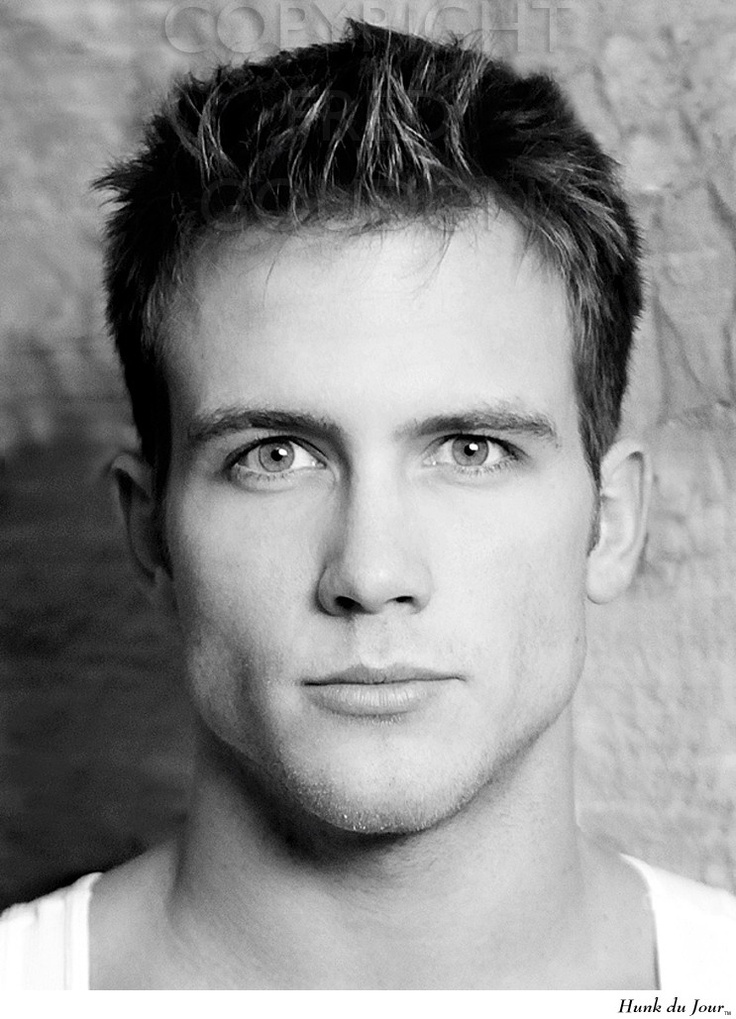
Gender: men